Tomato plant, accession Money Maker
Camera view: horizontal (90 deg, fisheye); turntable rotation: 150 degrees
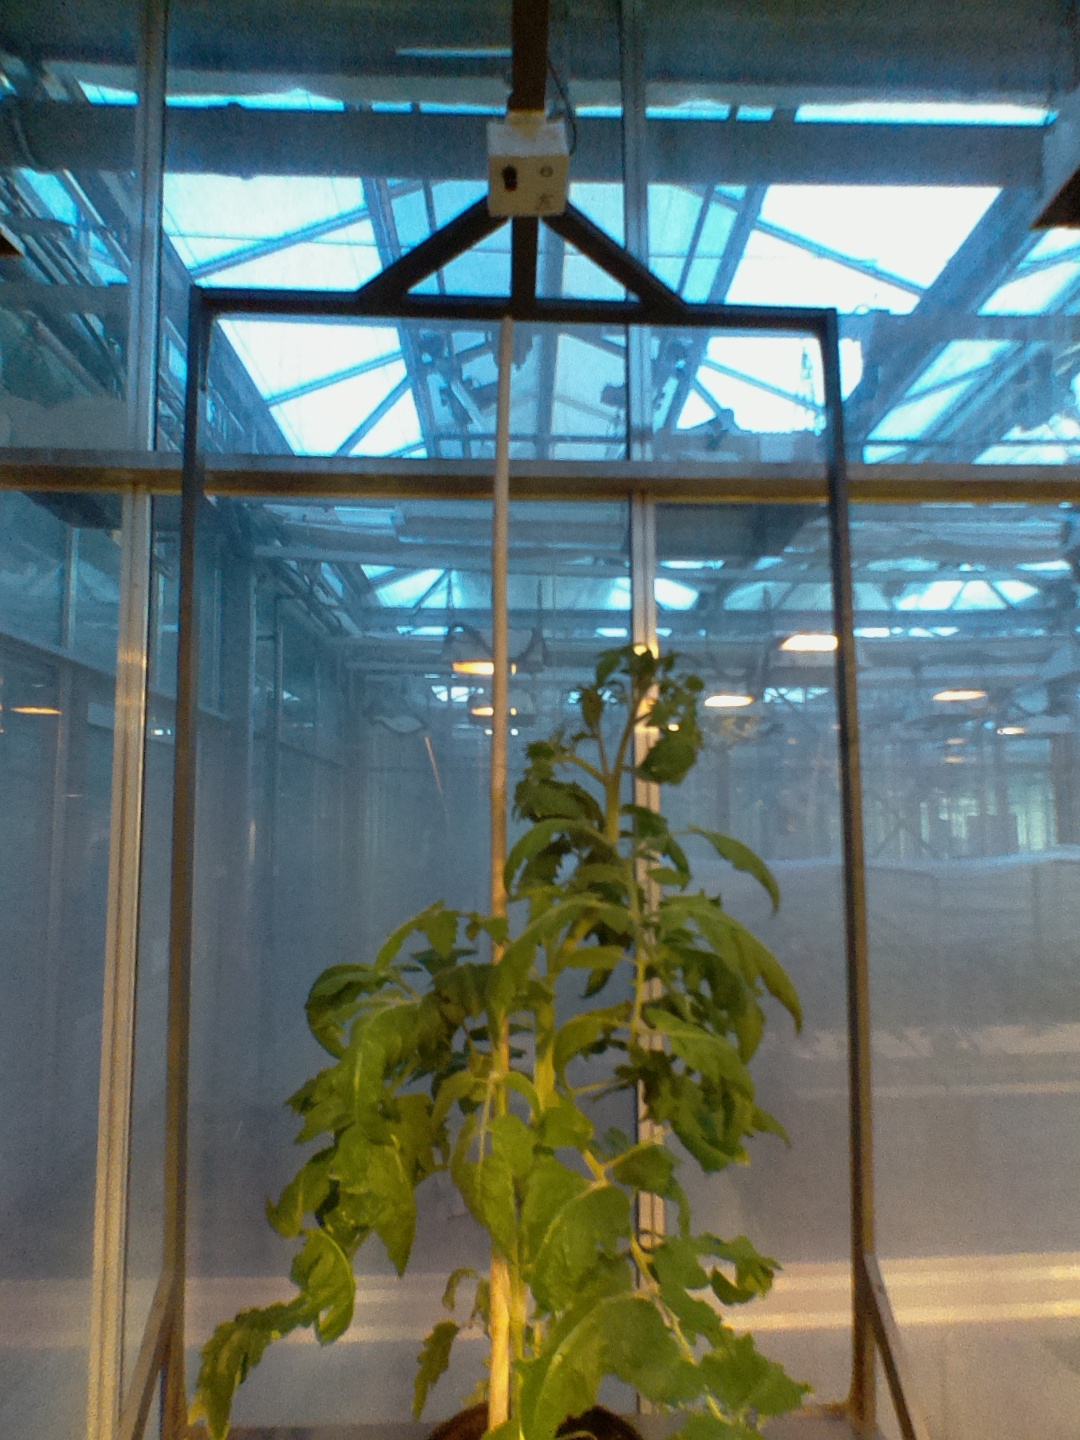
BBCH growth stage 54: 4 inflorescences visible